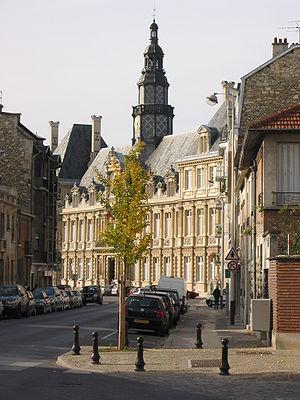
Mairie de Reims (Marne, France).
Roger-Henri Expert, né le 18 avril 1882 à Arcachon, mort à Cérons le 13 avril 1955, est un architecte français.
La rue Jean-Jacques-Rousseau est une voie de la commune de Reims, située au sein du département de la Marne, en région Champagne-Ardenne.
Roger Vailland, né à Acy-en-Multien le 16 octobre 1907 et mort le 12 mai 1965 à Meillonnas, est un écrivain, essayiste, grand reporter et scénariste français. Son œuvre comprend neuf romans, des essais, des pièces de théâtre, des scénarios pour le cinéma, des journaux de voyages, des poèmes, un journal intime et de nombreux articles de journaux rédigés tout au long de sa vie.